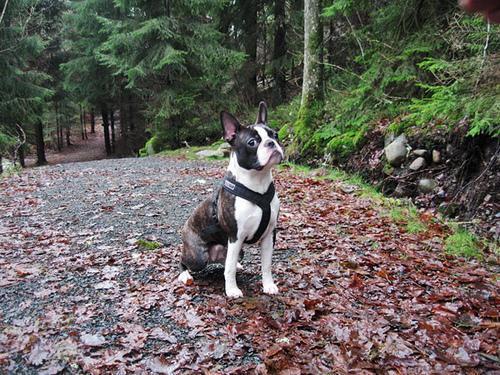
Boston_bull